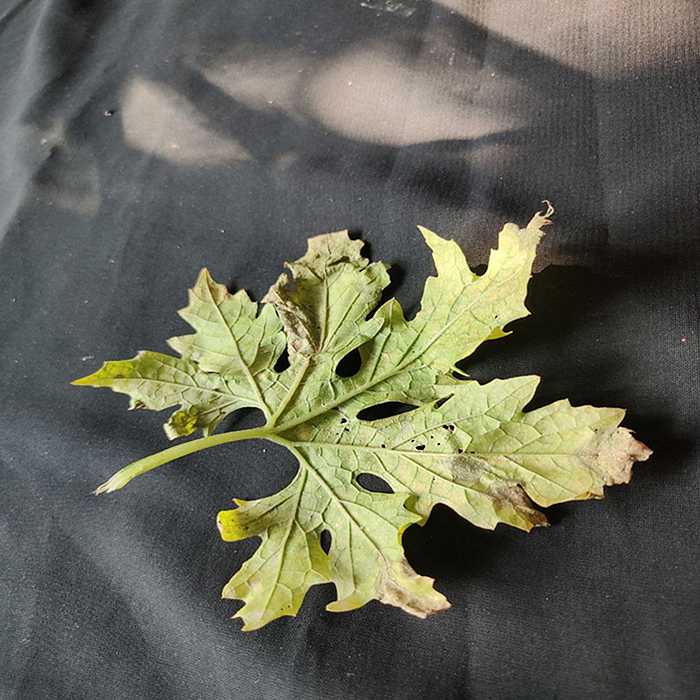
Plant: Bitter Gourd
Label: Mosaic virus